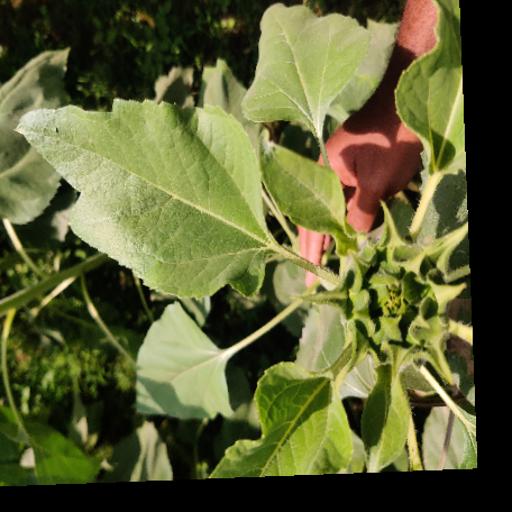
Label: Fresh_leaf